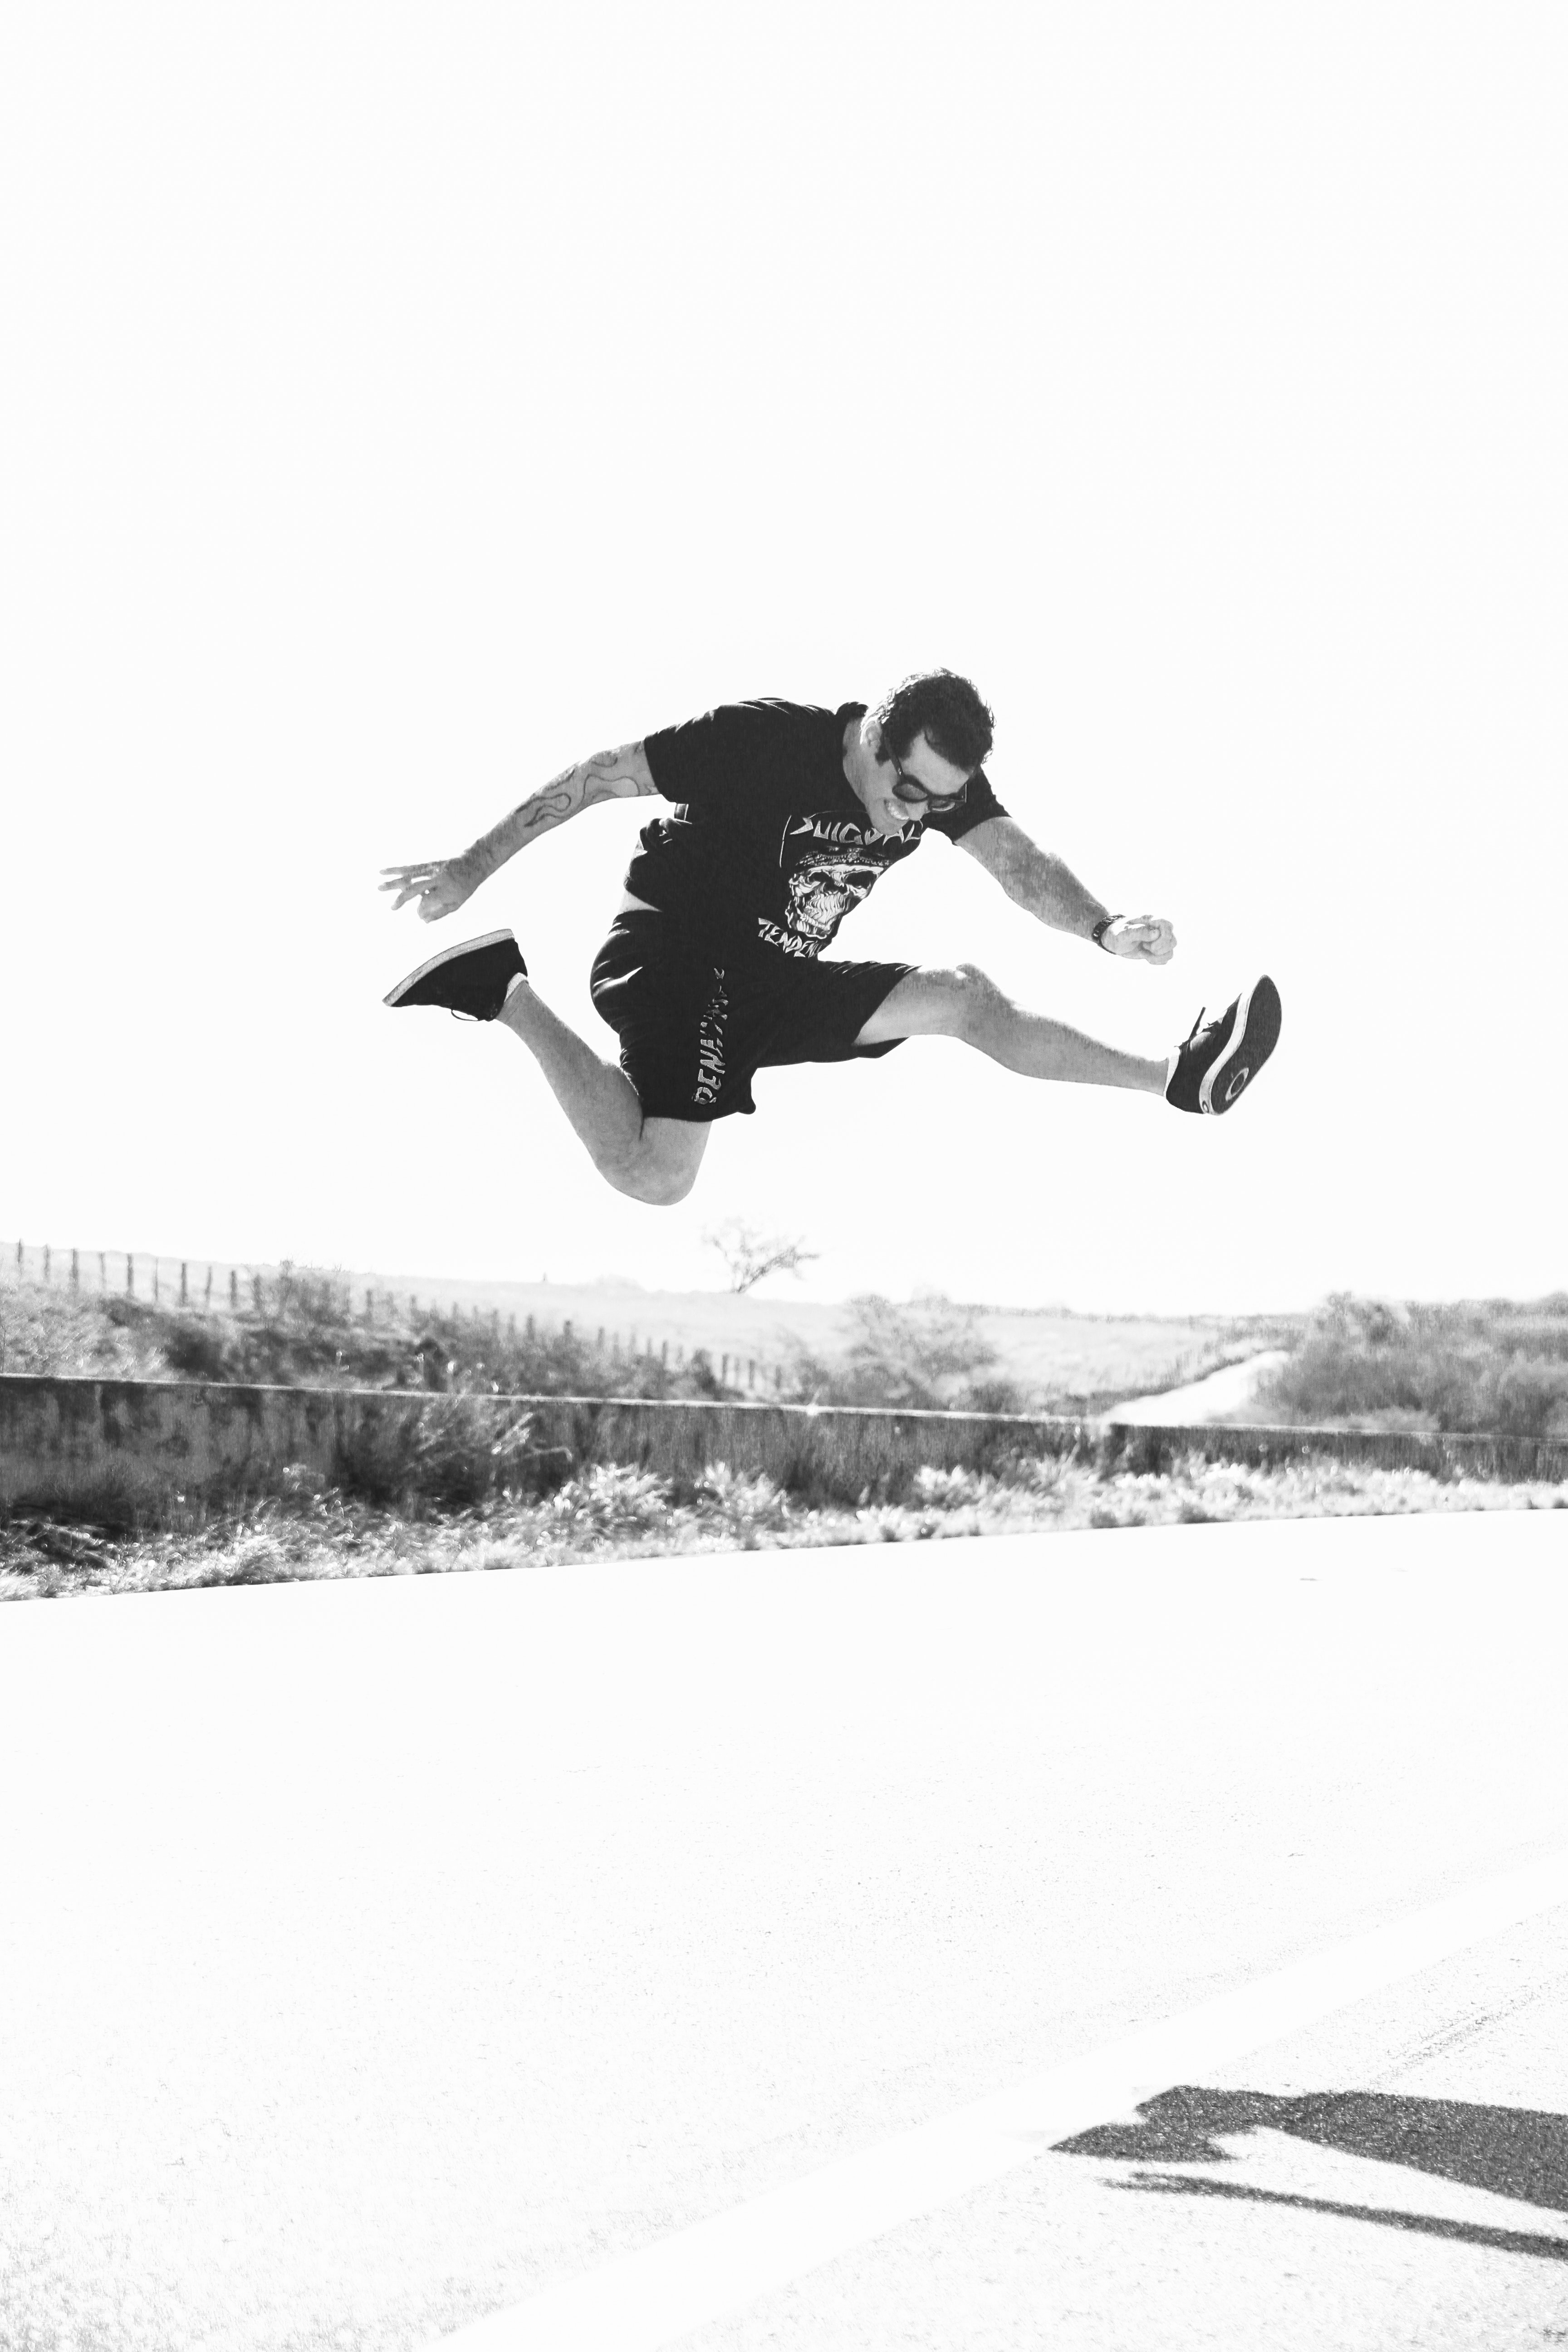
jumping, skateboarder, recreation, Flip acrobatic, skateboarding, extreme sport, boardsport, photography, kickflip, sports equipment, individual sports